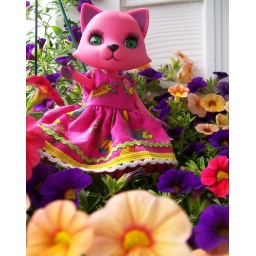
Gemini Angel Art's pink cat came for a visit and some photos and to play dress-up! Dress by GAA.